Eureka (2006 TV series)

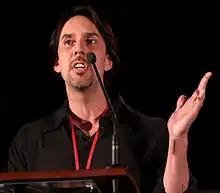
Jaime Paglia, co-creator of "Eureka", at the 2011 Phoenix Comicon.

Deputy United States Marshal Jack Carter stumbles upon Eureka while transporting a fugitive prisoner (his own rebellious teenage daughter Zoe) back to her mother's home in Los Angeles. When a faulty experiment cripples the sheriff of Eureka, Carter finds himself quickly chosen to fill the vacancy. Despite not being a genius like most members of the town, Jack Carter demonstrates a remarkable ability to connect to others, keen and practical insights, and a dedication to preserving the safety of Eureka.